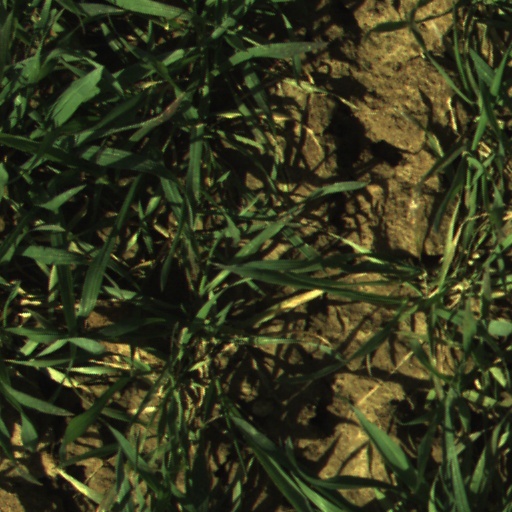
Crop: wheat